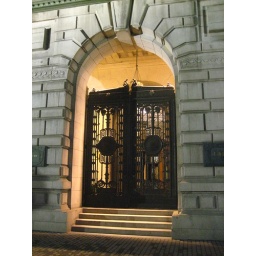
This is a door from one of the buildings along The Bund in Shanghai, China.